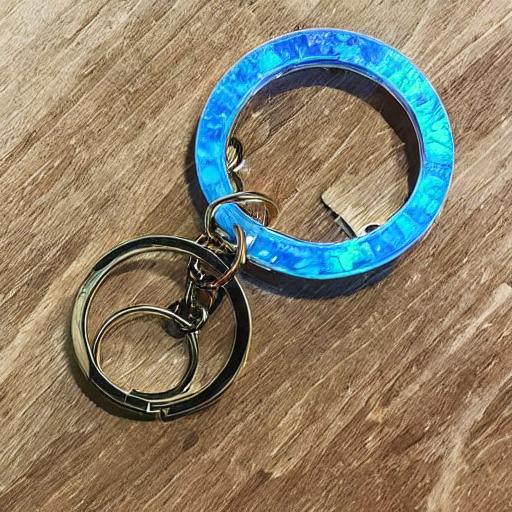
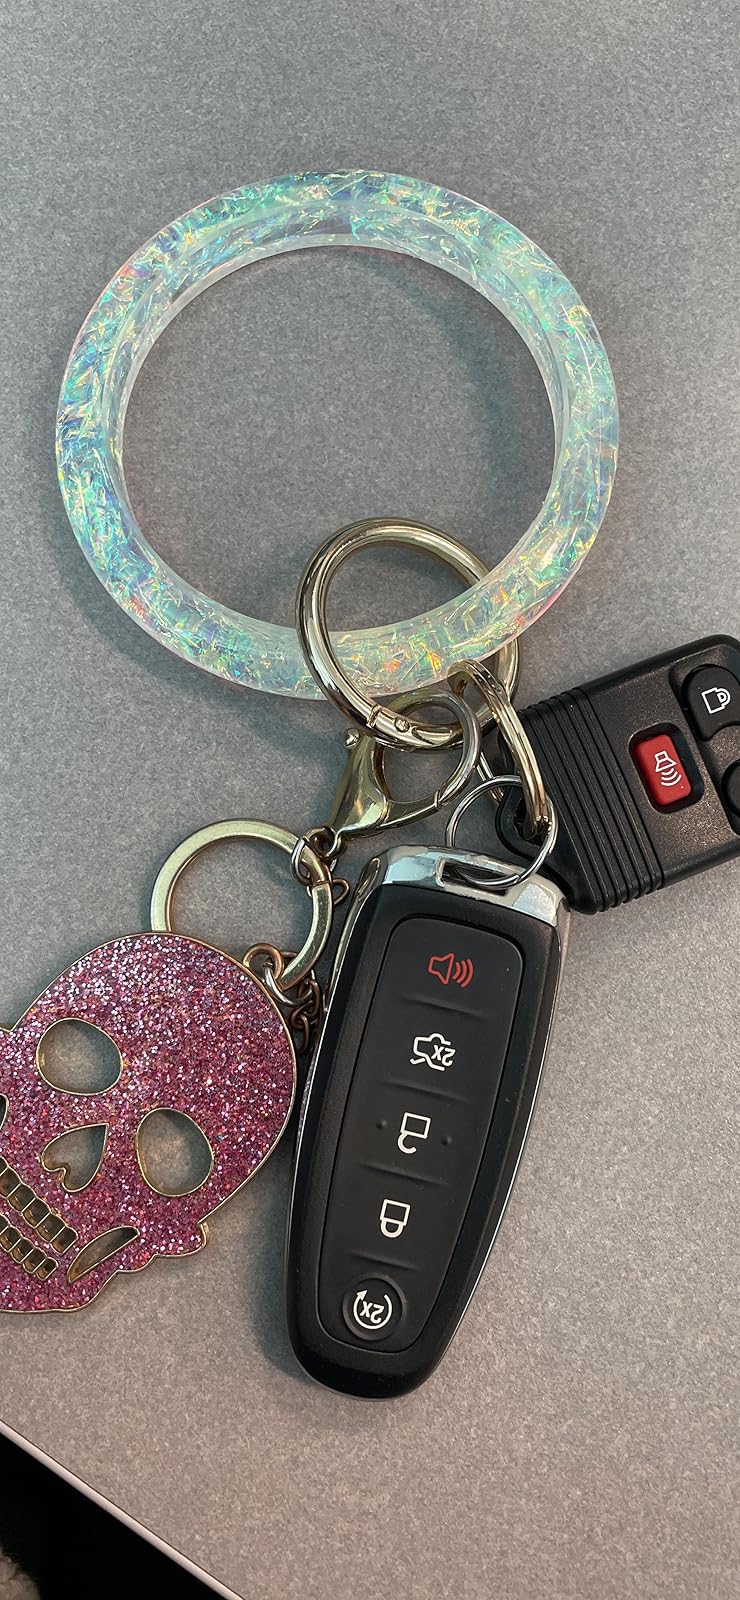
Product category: accessories_keychain
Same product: no